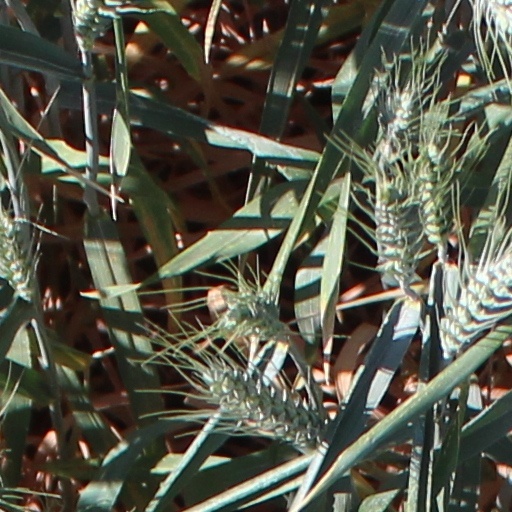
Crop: wheat